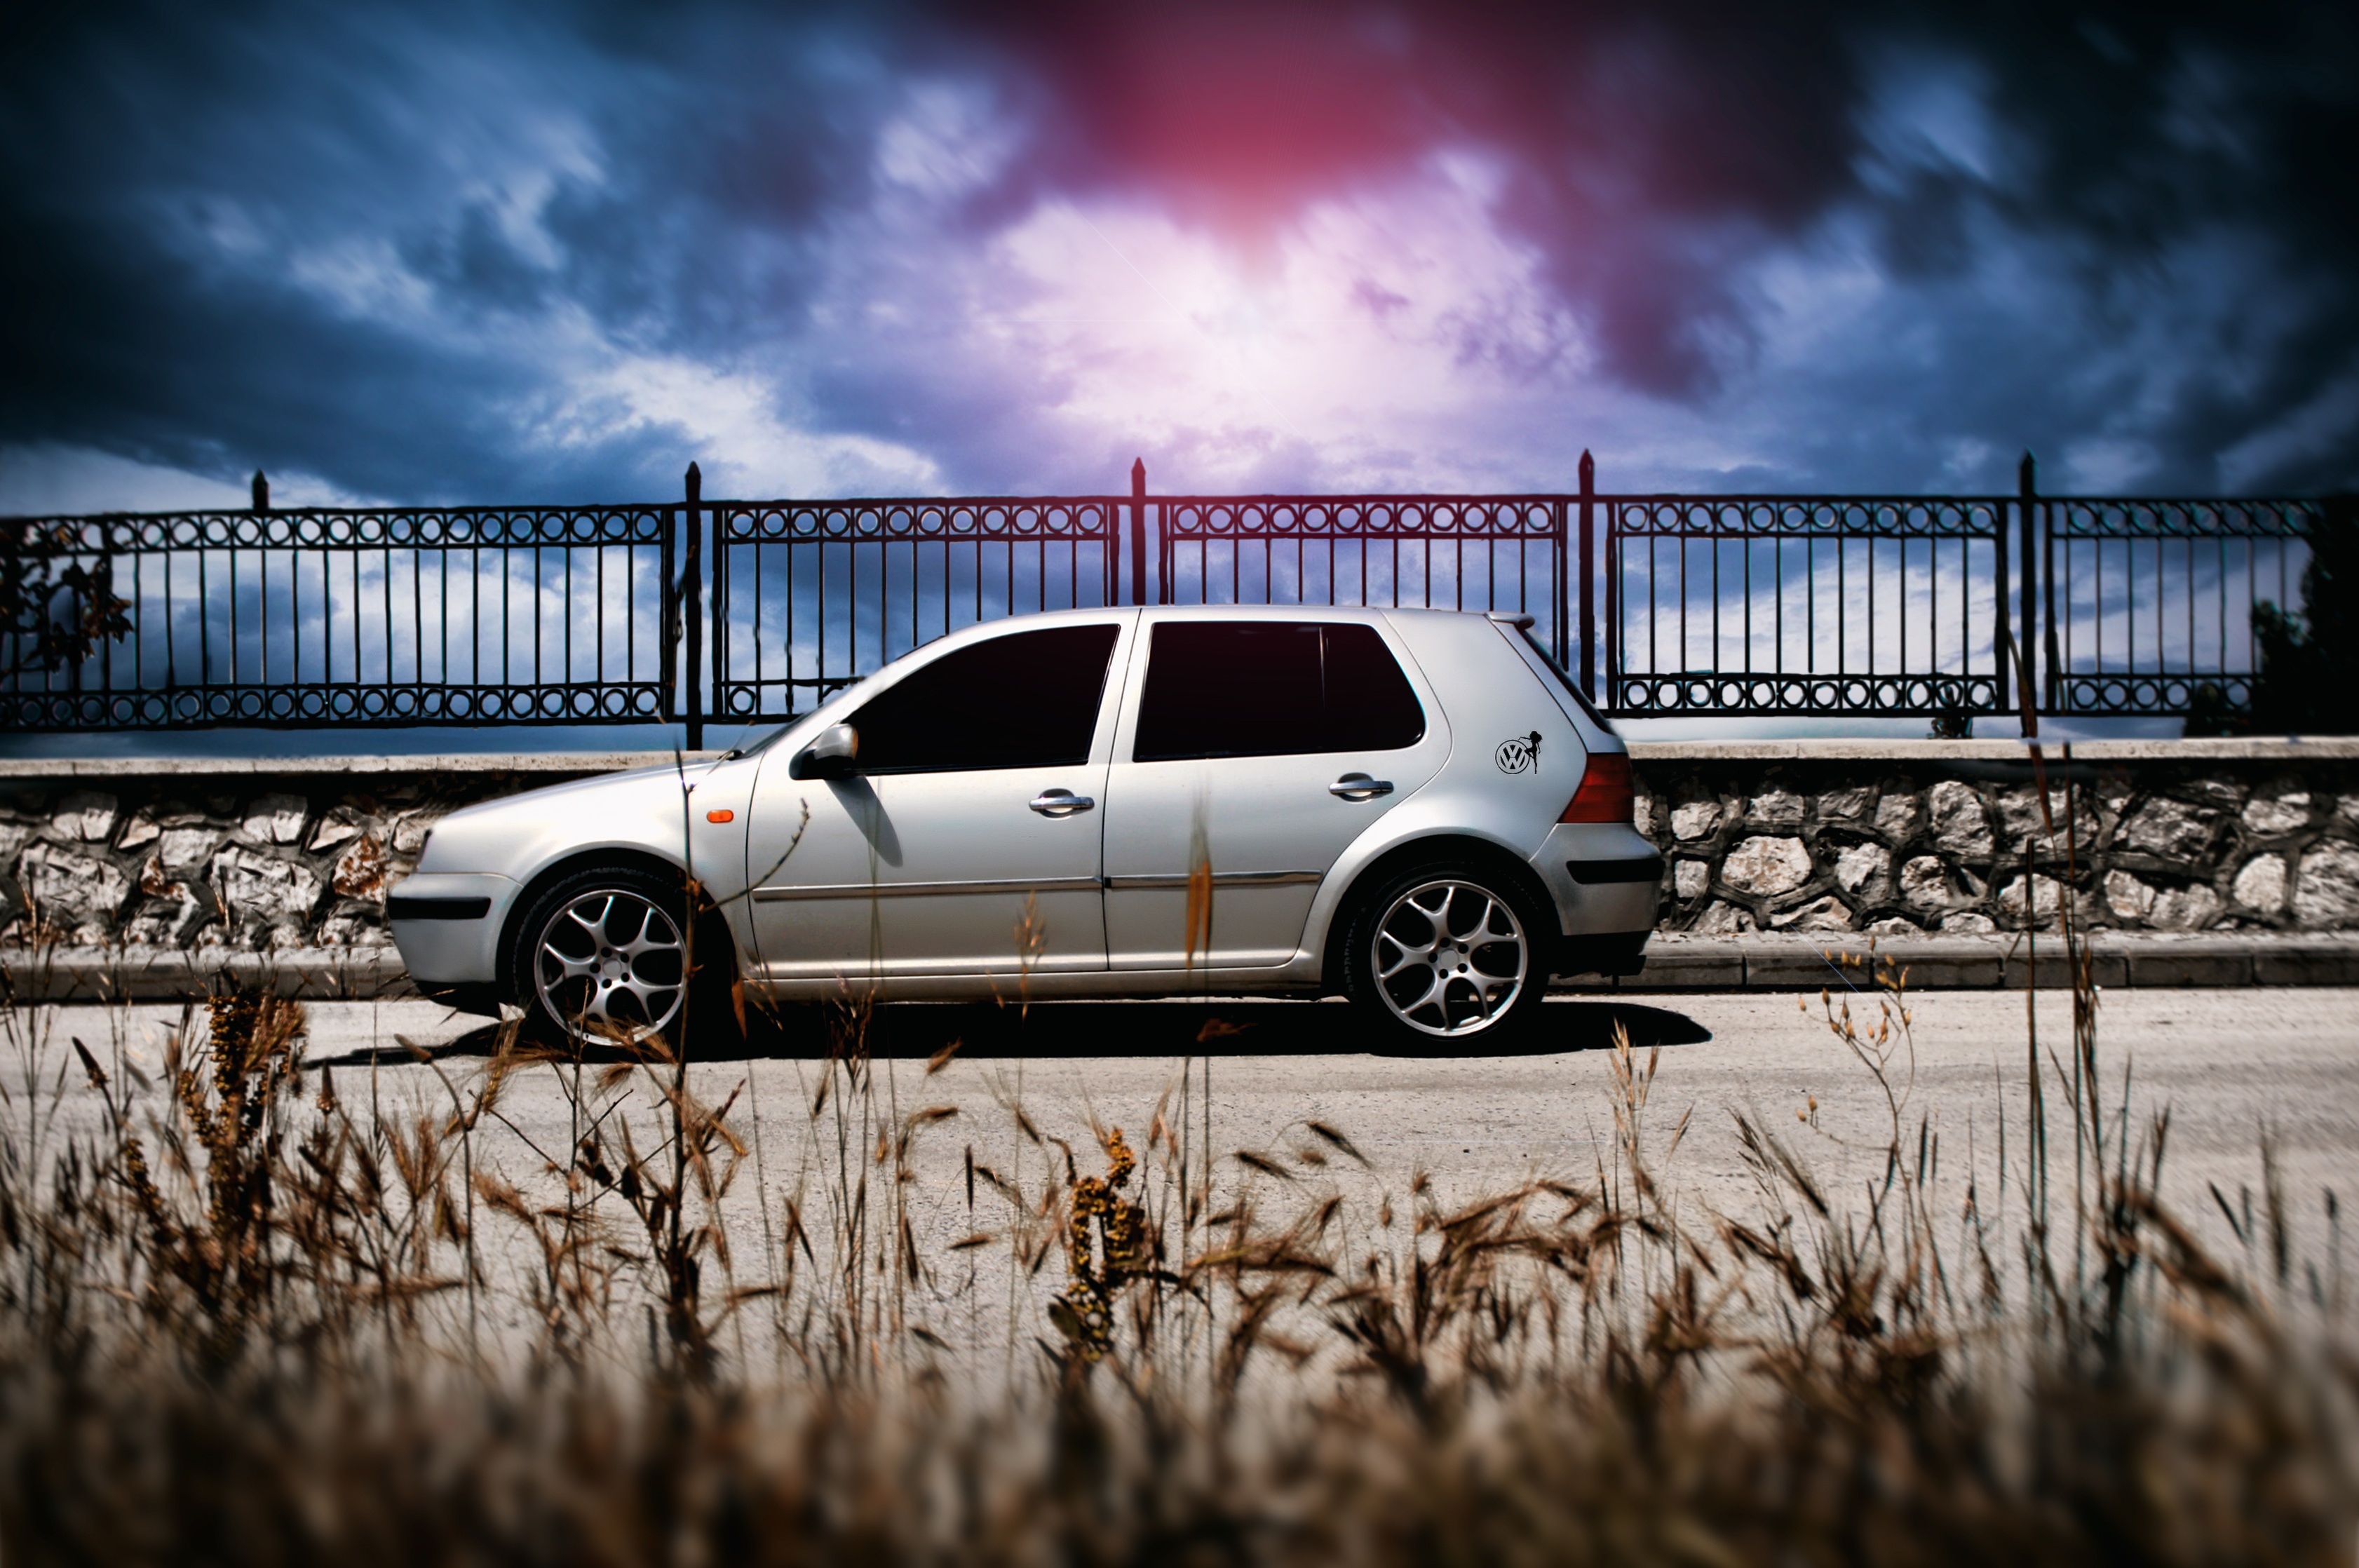
cloud, car, wheel, volkswagen, driving, vehicle, autumn, speed, golf, passion, volkswaven, automobile make, volkswagen golf